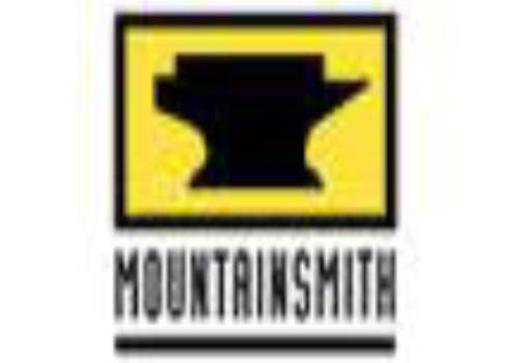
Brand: mountainsmith
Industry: Sports